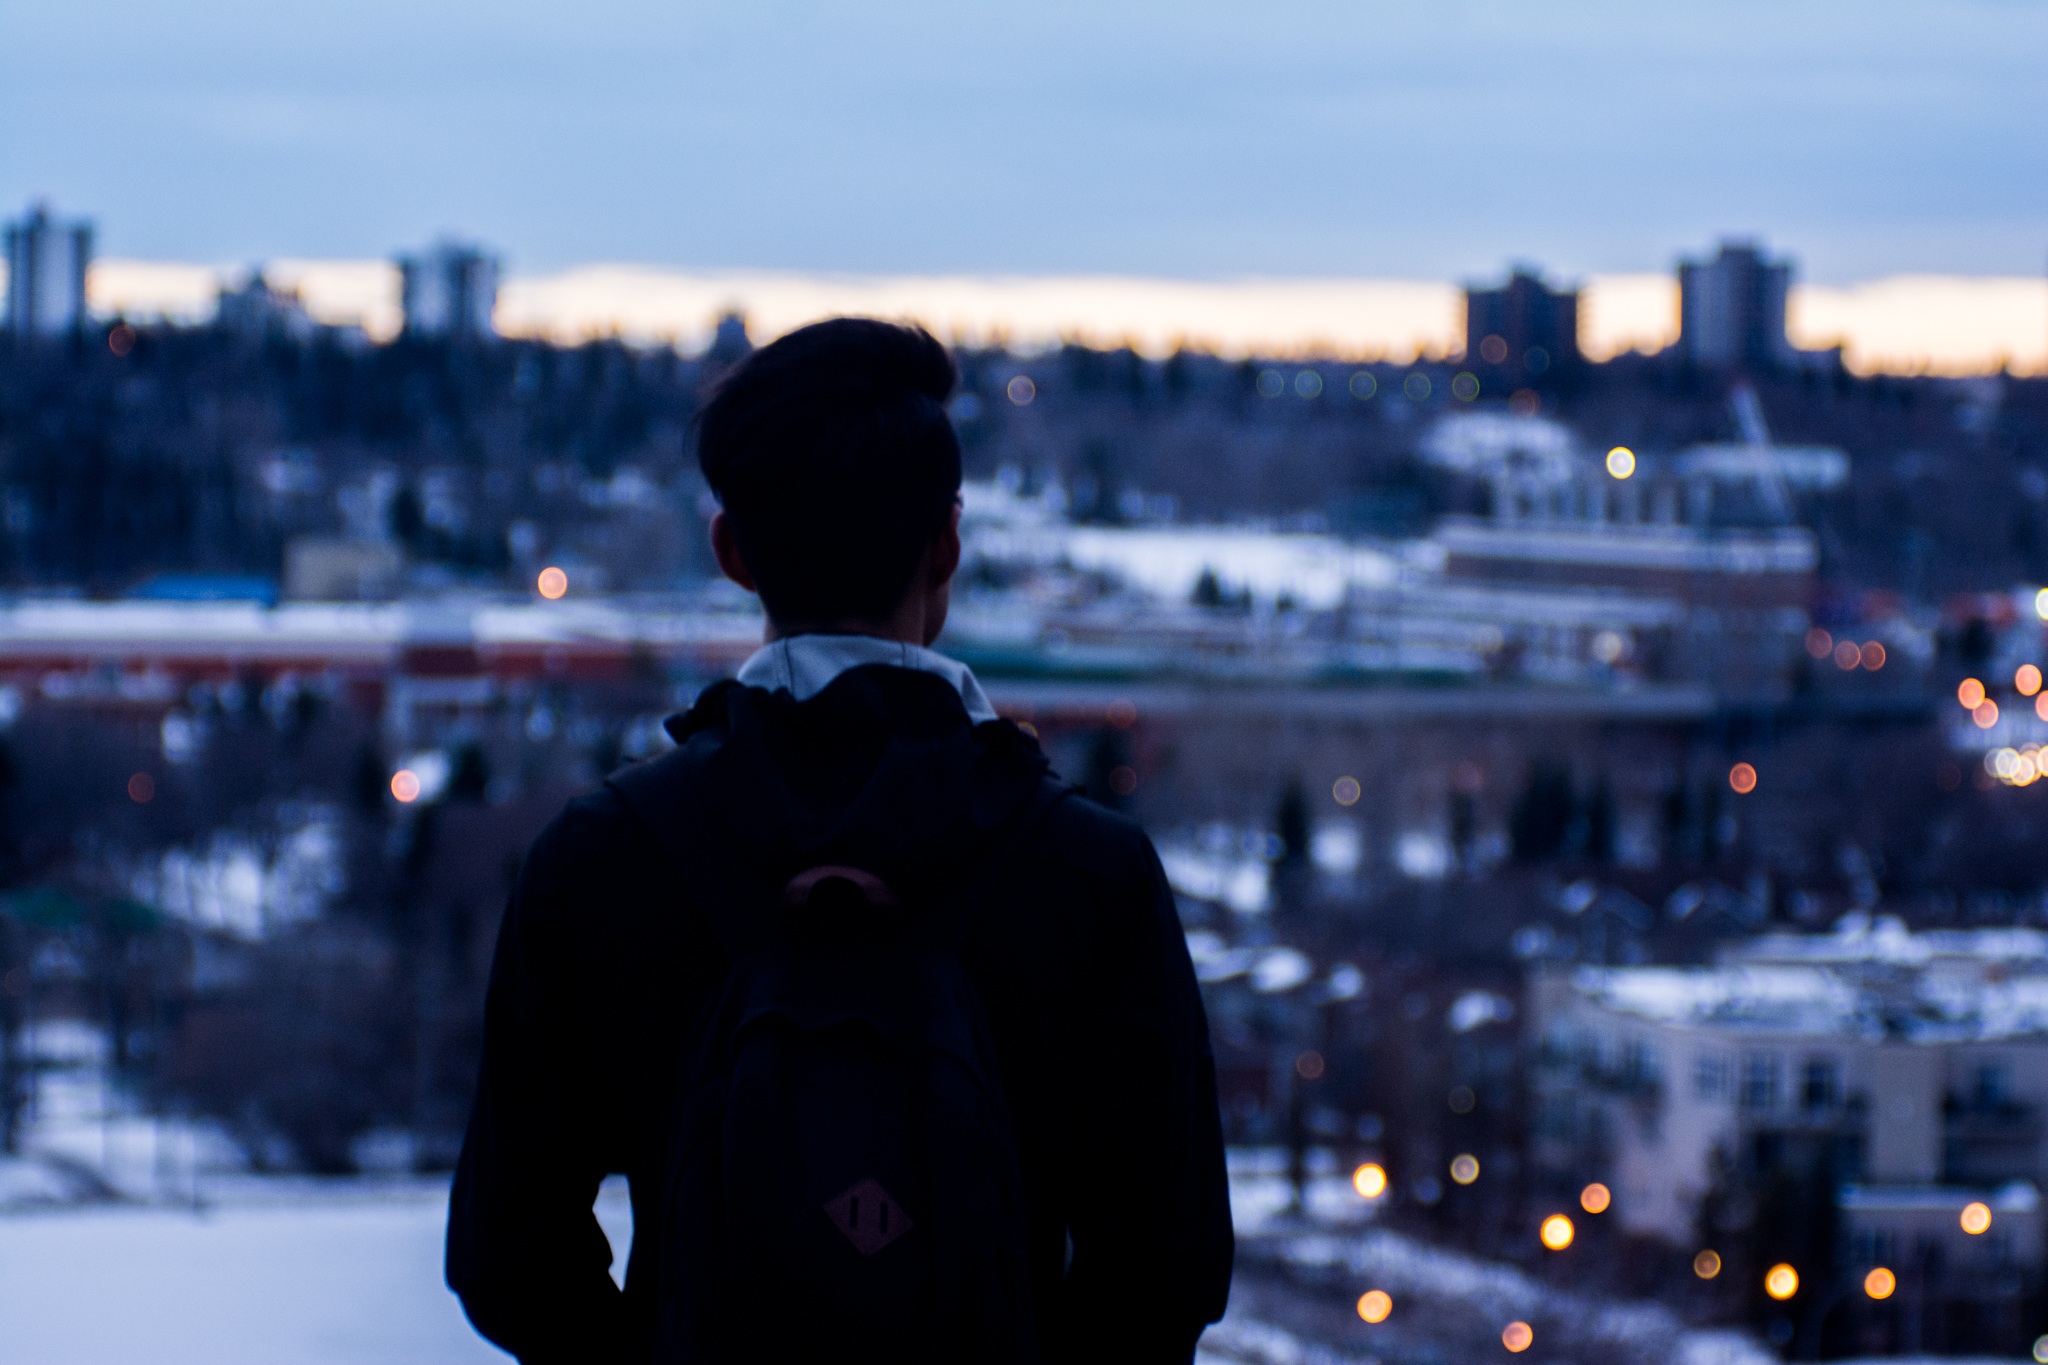
snow, winter, skyline, cityscape, dusk, evening, weather, atmosphere of earth